List of birds of Rhode Island

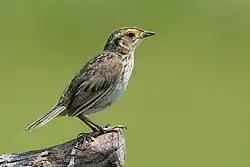
Saltmarsh sparrow

The thrushes are a group of passerine birds that occur mainly but not exclusively in the Old World. They are plump, soft plumaged, small to medium-sized insectivores or sometimes omnivores, often feeding on the ground. Many have attractive songs. Twelve species have been recorded in Rhode Island.